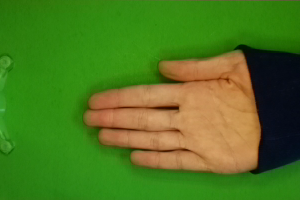
Label: paper